Caritas Internationalis

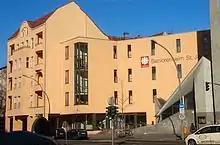
Nursery home of the German Caritas in Berlin.

Caritas collaborated with the Food and Agriculture Organization on its five-year "Freedom from Hunger" campaign, launched in 1960. During its fifth General Assembly in 1960, the confederation called for locally based development aid in addition to emergency aid. The Confederation increasingly prioritized development as more Caritas organisations became development actors within their own countries. Consequently, a dedicated service for this purpose was established in the general secretariat in Rome. In 1962, the Chilean Cardinal Raúl Silva Henríquez was elected as president of Caritas Internationalis.